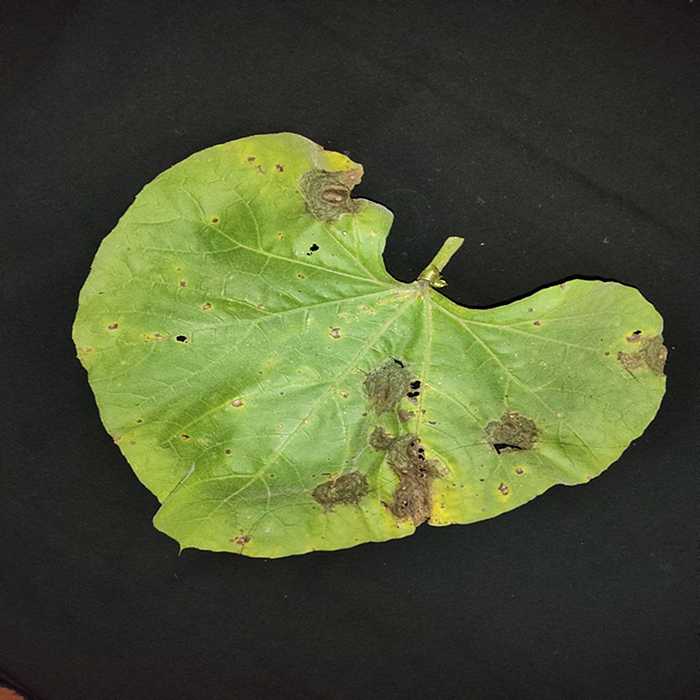
Plant: Bottle gourd
Label: Downey mildew